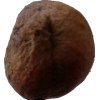
Label: peach